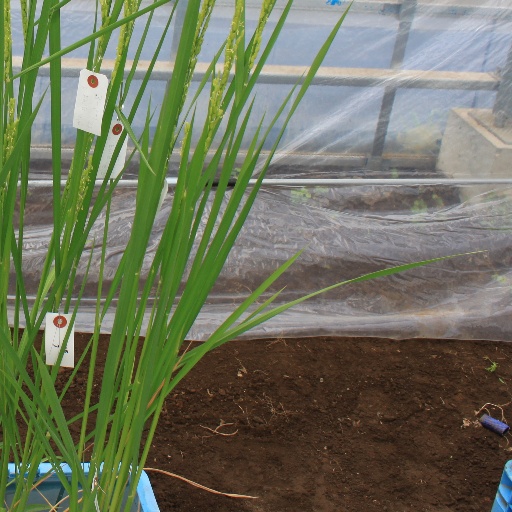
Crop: rice